The Knickerbocker Hotel

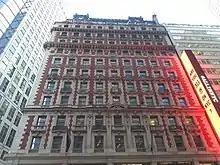
Broadway facade detail

The enactment of Prohibition in 1919 resulted in a marked decline in business at the Knickerbocker's restaurants and bars. By late 1919, Regan had given over operation of the hotel to his son, James E. Regan Jr., though the senior Regan retained the lease. In May 1920, the junior Regan announced the hotel would be closed at the end of the month and converted to an office building. Although the senior Regan's lease had more than fifteen years left to run, he surrendered it to Vincent Astor. At the time, the residents included James Regan Jr. and his wife Alice Joyce, as well as Caruso and his family. Immediately upon the announcement of the hotel's closure, several commercial tenants made bids for space in the Hotel Knickerbocker, and some applicants sought the entire building. At the time, the surrounding section of Broadway was quickly being developed for commercial purposes. The Hotel Knickerbocker closed on May 28, 1920.